Bellflower apple

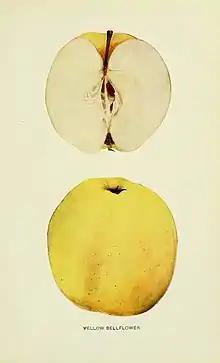
Two Yellow Bellflower apples from the 1905 "Apples of New York"

Yellow Bellflower is a cultivar of domesticated apple that originated in New Jersey. It has many other names including "Belle Flavoise" and "Lincoln Pippin". It is probably the best known of a group of apple cultivars referred to as the yellow bellflower group, with fruit that are generally elongated, with largely yellow skin. Along with the Yellow Bellflower, the Ortley is the oldest of the group.